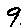
Label: 9